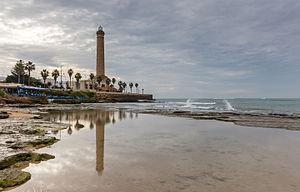
Phare de Chipiona, à Chipiona, en Andalousie, Espagne. Haut de 62 mètres, il s'agit du plus grand phare espagnol. Bâti en 1869, il signale l'entrée de l'estuaire du Guadalquivir, seul fleuve navigable d'Espagne. Polski: Latarnia morska w mieście Chipiona, w prowincji Kadyks, w Andaluzji. Uruchomiono ją w 1867 roku i oficjalnie zainaugurowano w 1869, aby pomagała statkom wpływać do ujścia rzeki Gwadalkiwir, jedynej zdatnej do żeglugi rzeki w Hiszpanii. Ma 62